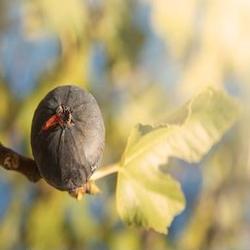
Label: Fig